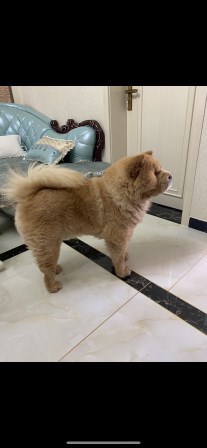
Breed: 329-n000119-chow